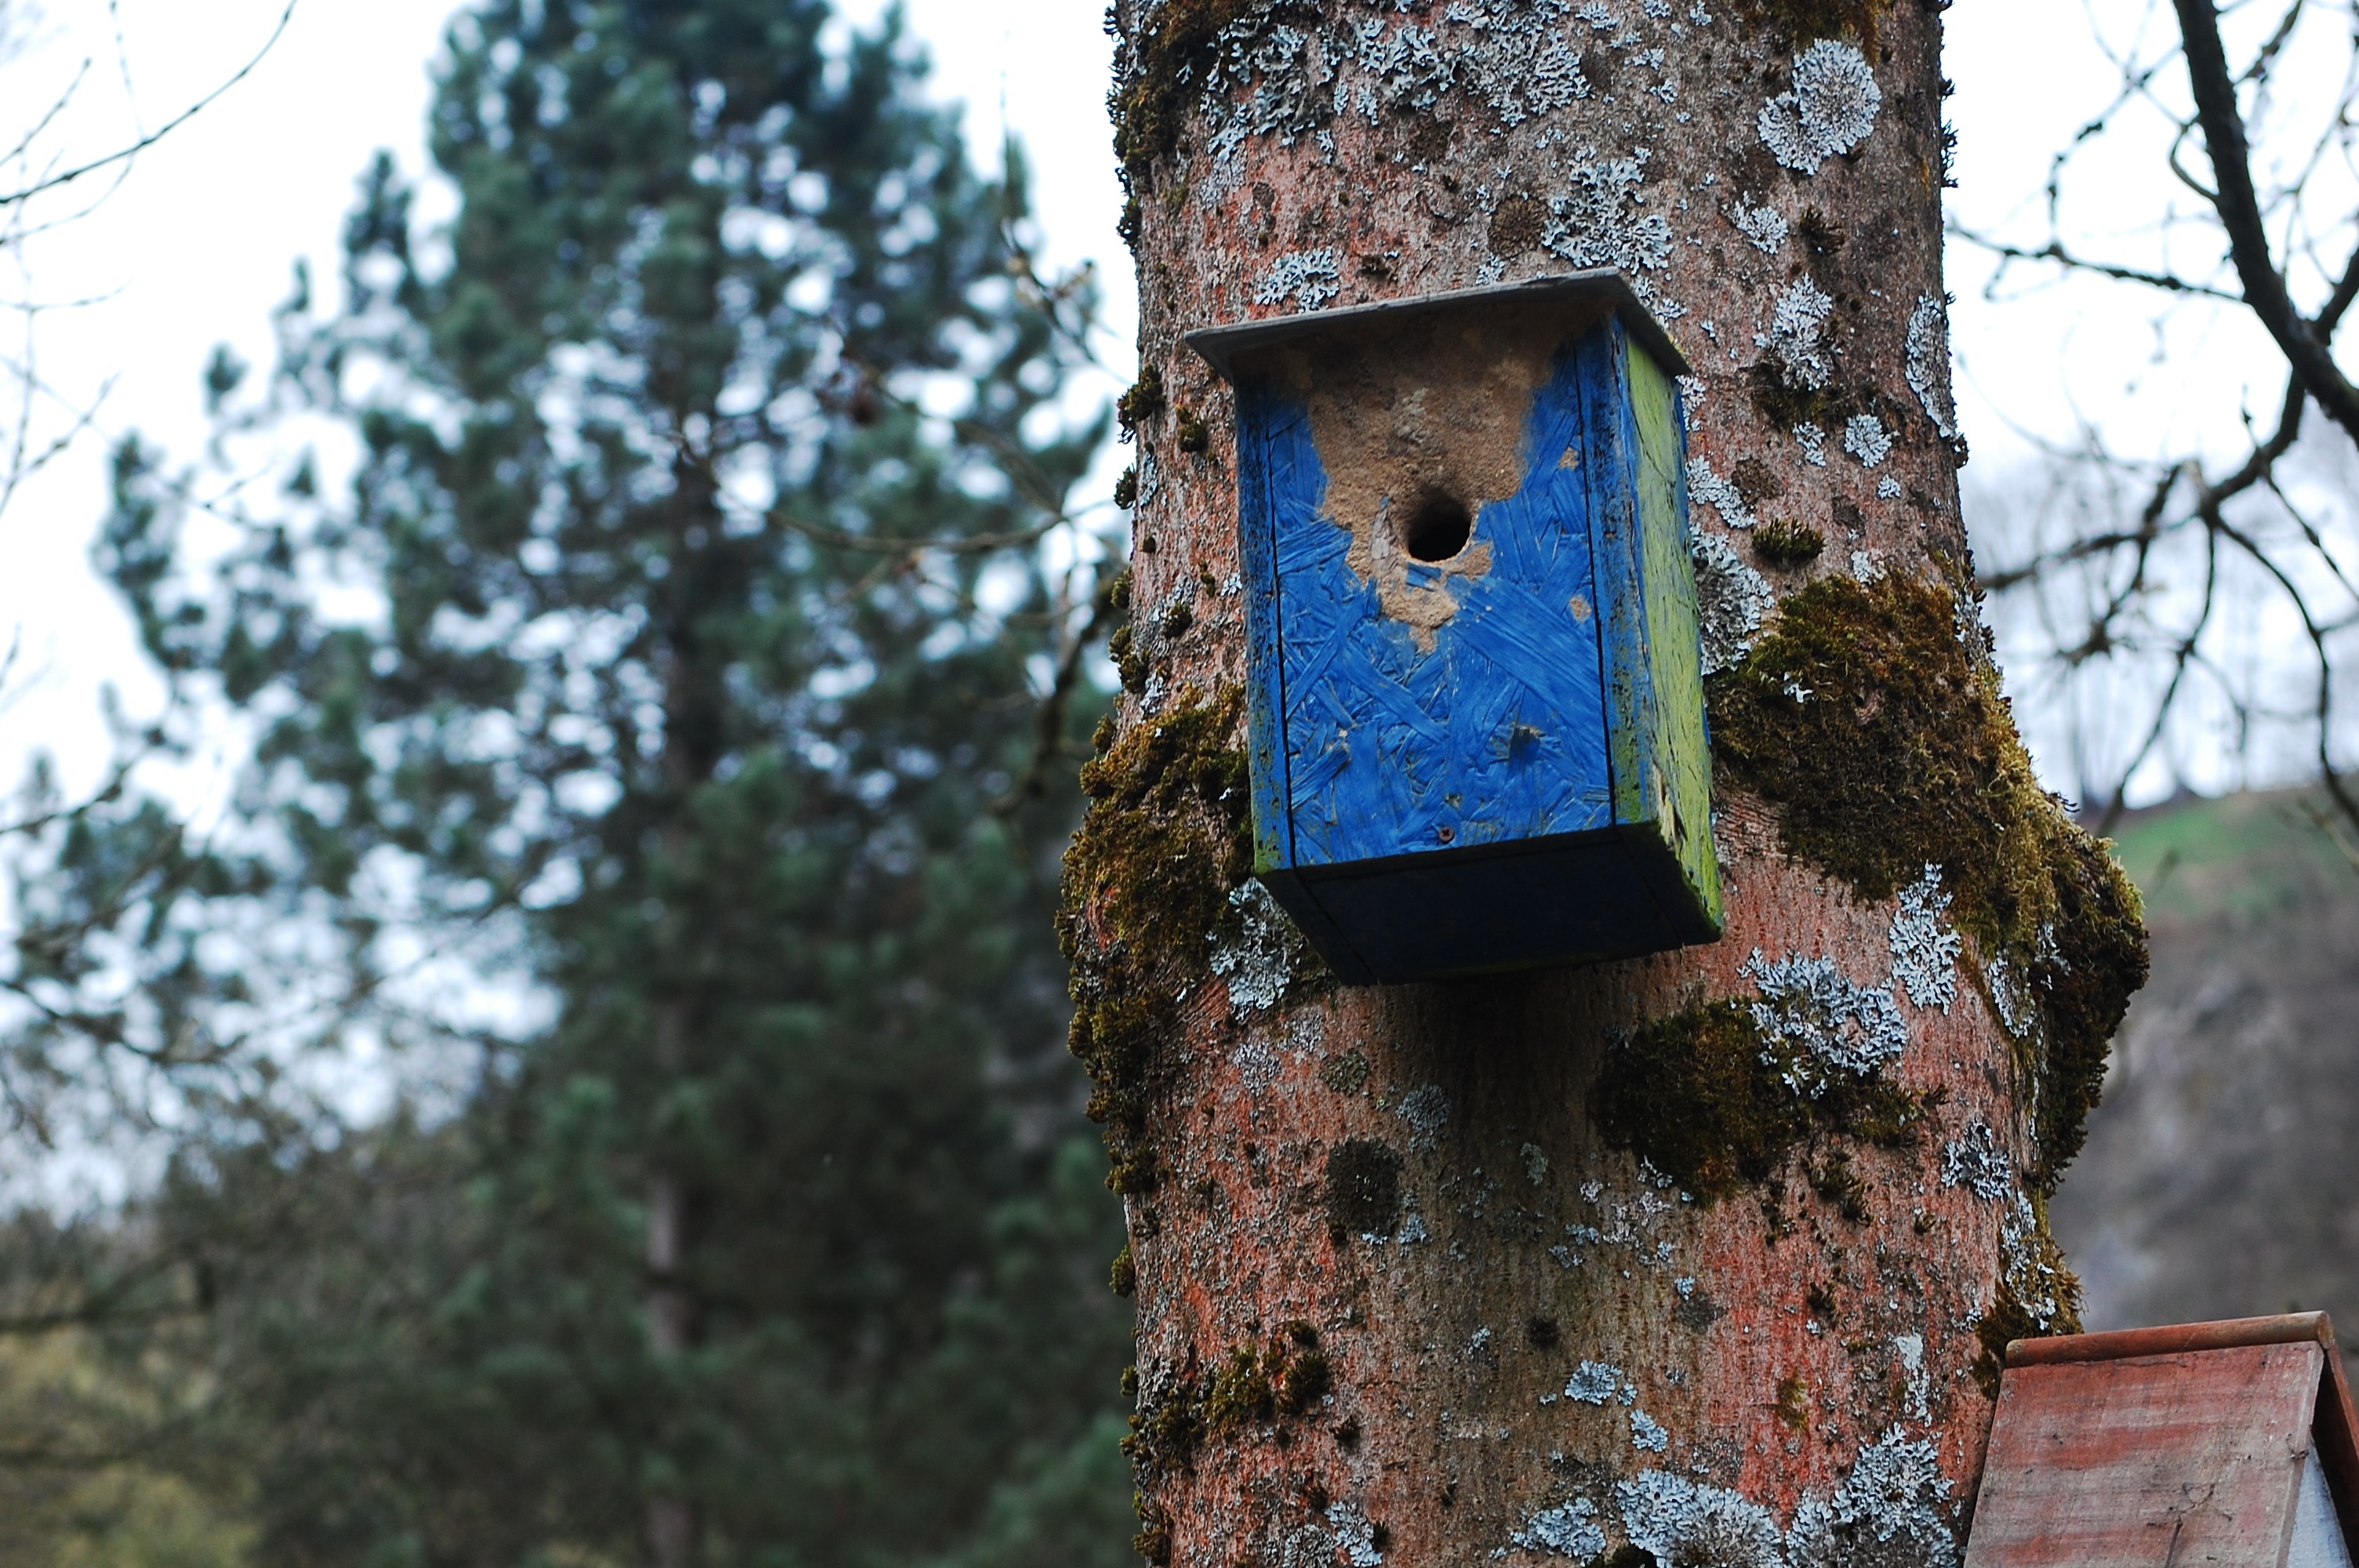
tree, wood, spring, season, shrine, aviary, woody plant